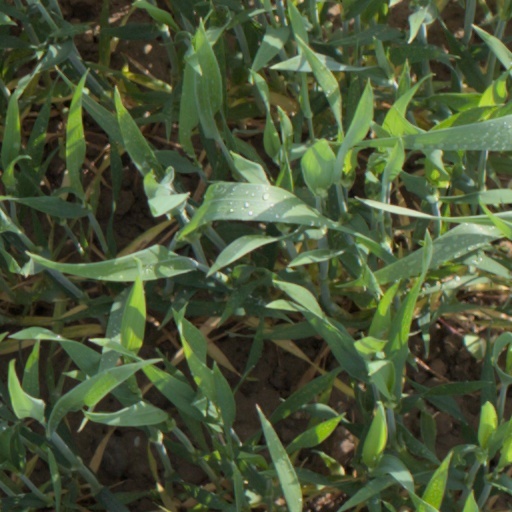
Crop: wheat